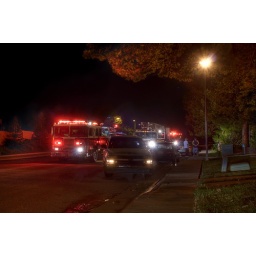
There was a small fire in a house on the street next to mine.